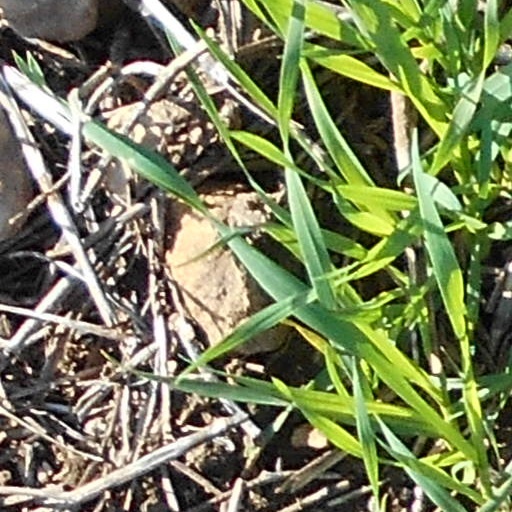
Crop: wheat